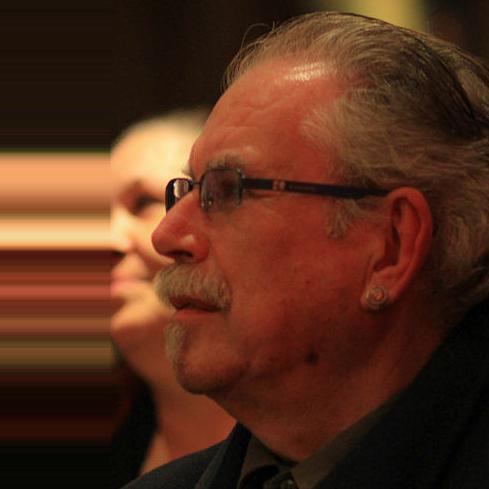
Age: 70